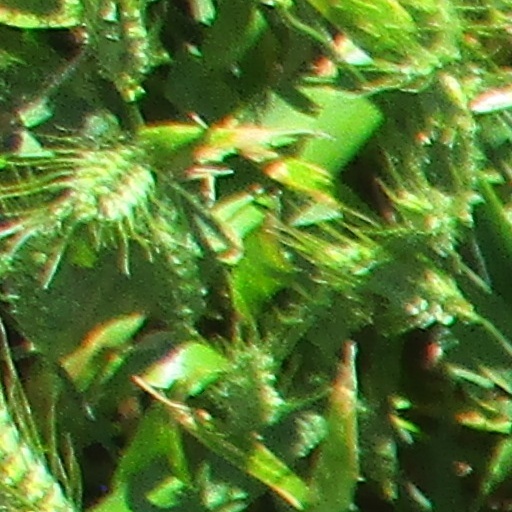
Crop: wheat